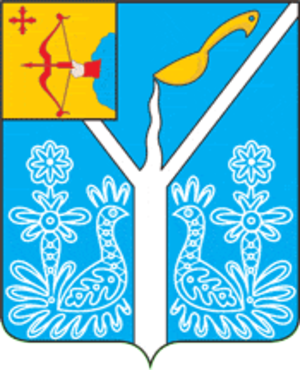
Sovetsk est une ville de l'oblast de Kirov, en Russie, et le centre administratif du raïon Sovetski. Sa population s'élevait à 19 195 habitants en 2013.